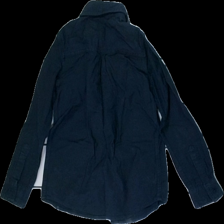
View: back
Type: Shirt
Category: Children
Brand: Skill
Colors: Blue
Material: 100% cotton
Cut: Regular
Size: 110
Season: All
Stains: Major
Price range: <50
Recommended usage: Recycle